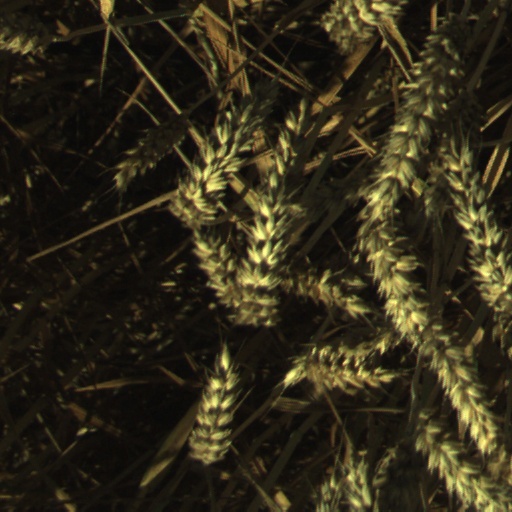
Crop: wheat